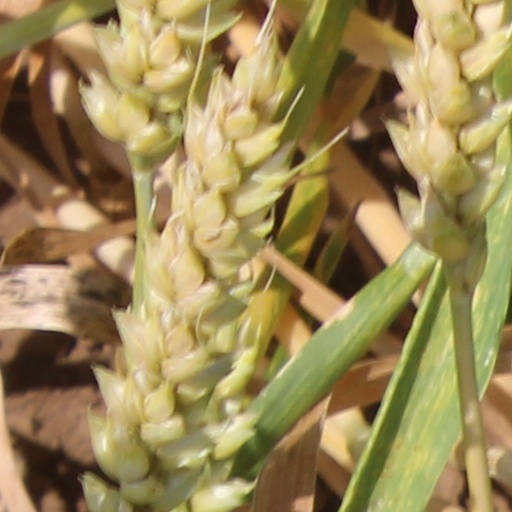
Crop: wheat